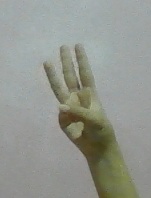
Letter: thaa